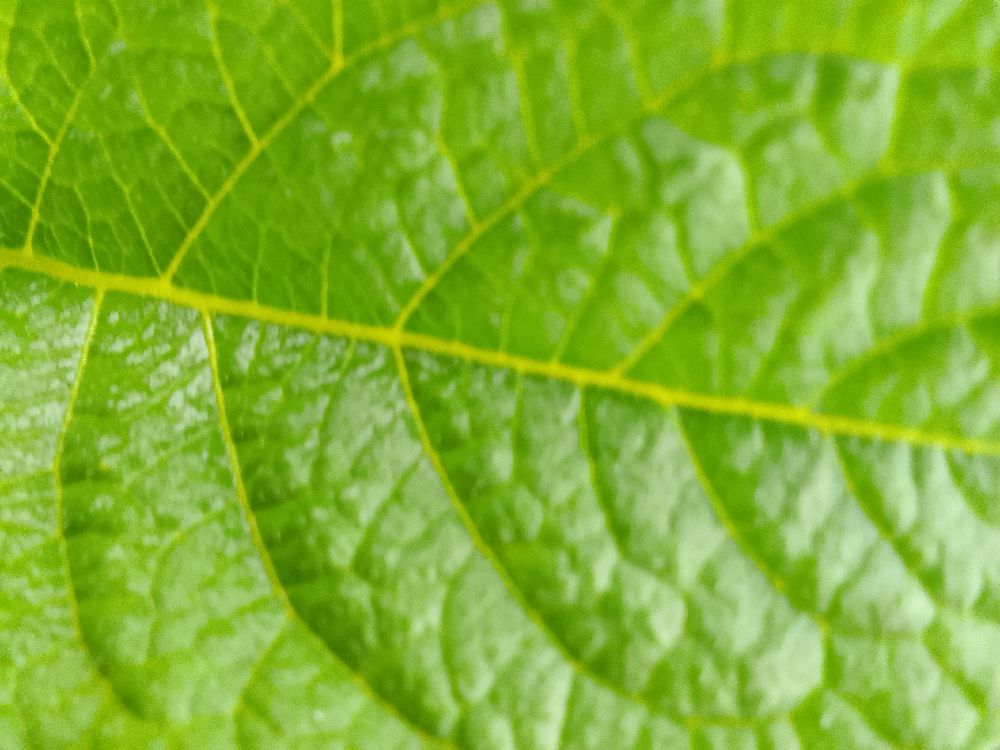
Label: Healthy